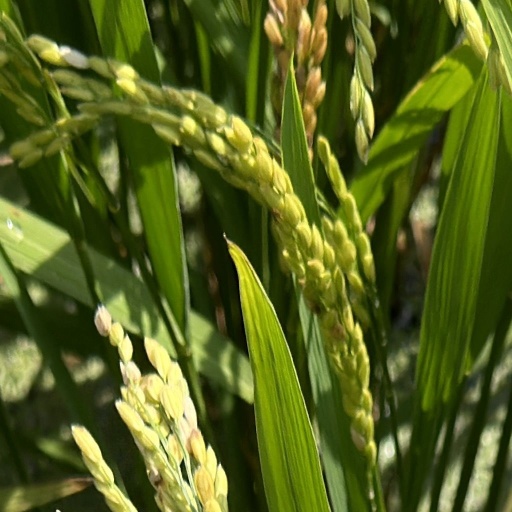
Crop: rice